Greater Astoria Historical Society

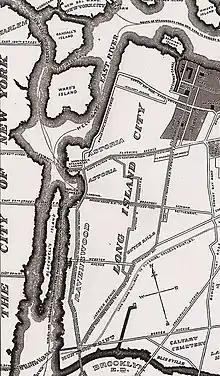
Detail of 1896 map of Long Island City.

When possible, the Greater Astoria Historical Society attempts to acquire and preserve artifacts of historical significance to Queens. The GAHS played an important role "in saving the cornerstone of Congregation Mishkan Israel, the third oldest temple in Queens. It had been sitting near (a sidewalk in Queens) until a Greek American, George Stamatiades, and others helped to get a hearse from Quinn's funeral home, whose historical background is Irish Catholic, to save the synagogue stone," and relocate it to the Greater Astoria Historical Society. They also lobbied the city EDC to preserve the Dutch Kills Millstones.